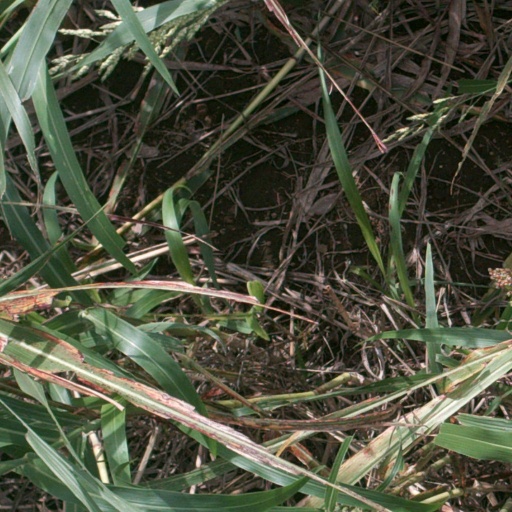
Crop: sorghum